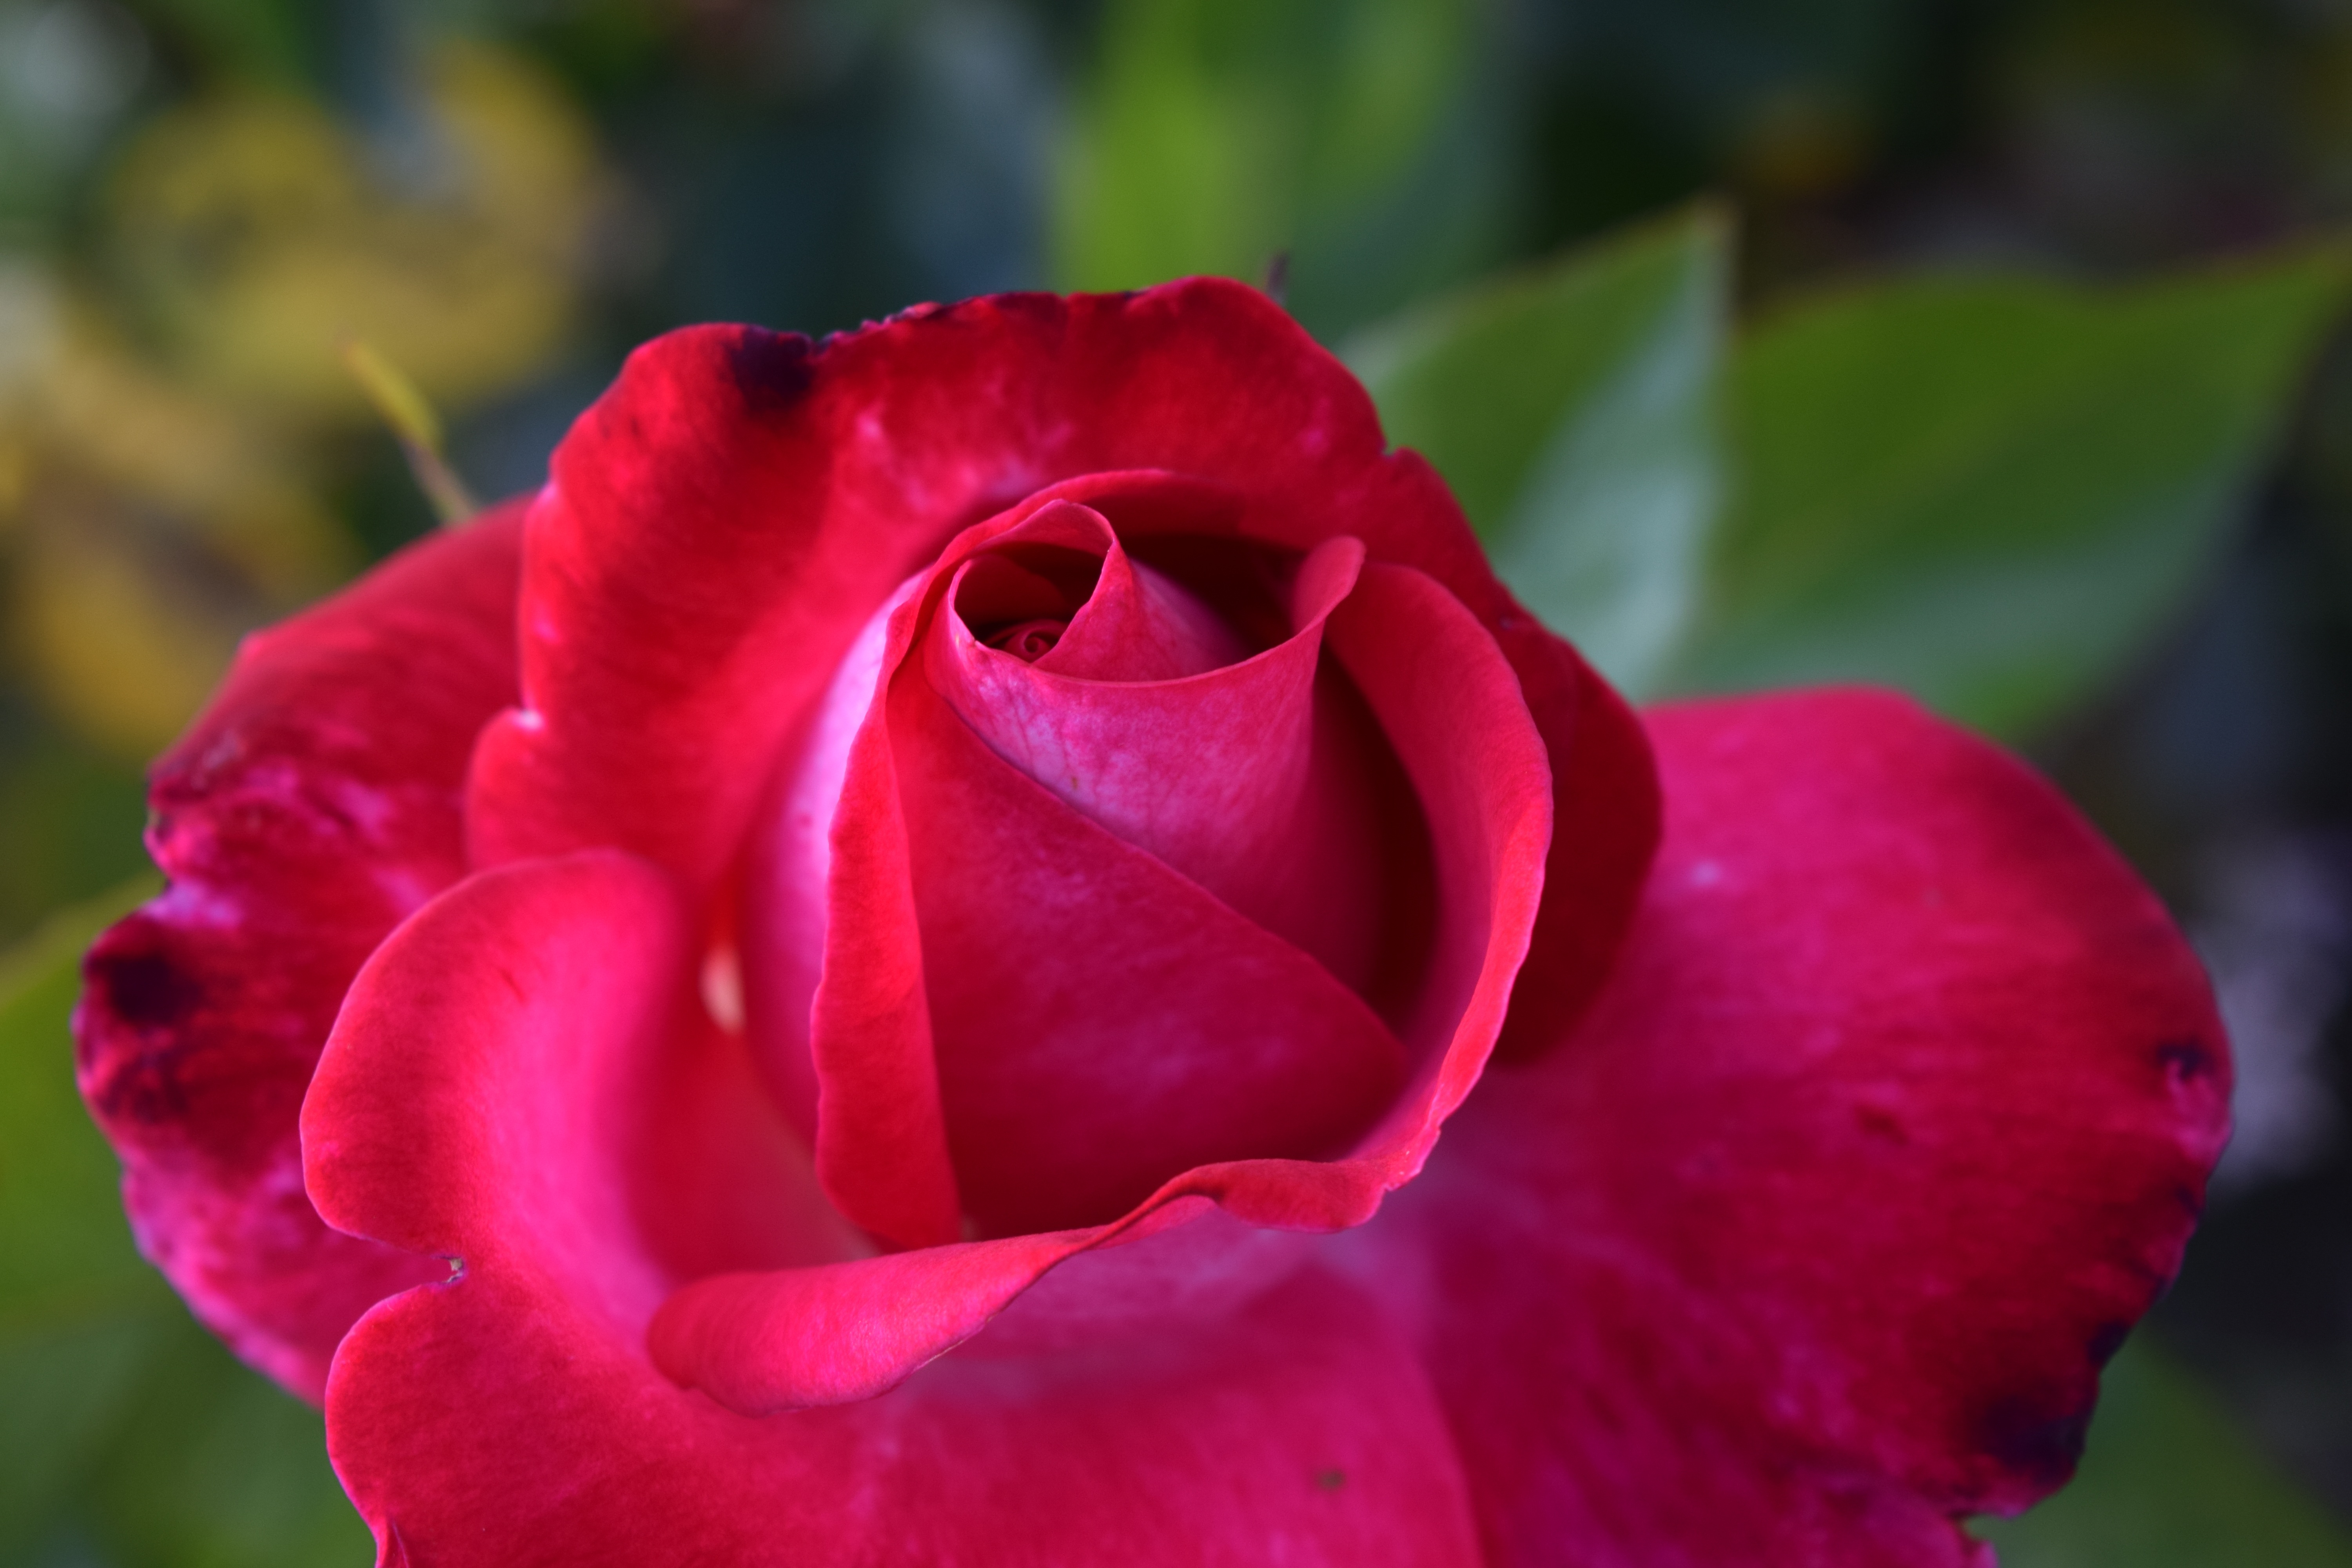
blossom, plant, flower, petal, bloom, rose, red, pink, close, flora, close up, floribunda, macro photography, rose blooms, flowering plant, garden roses, rose family, plant stem, land plant, rose order